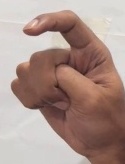
ASL sign: X